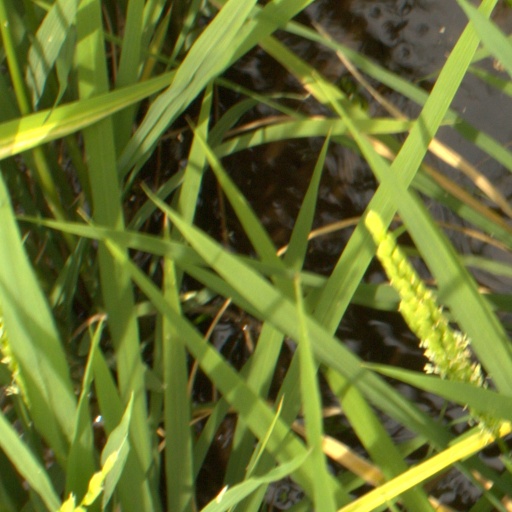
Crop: rice